XY Chelsea

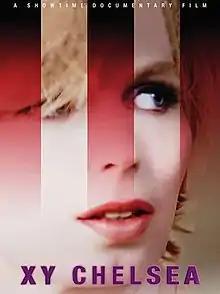
Film poster

XY Chelsea is a 2019 American-British documentary film directed by Tim Travers Hawkins, written by Travers Hawkins, Mark Monroe, Enat Sidi, and Andrea B. Scott. Laura Poitras serves as an executive producer. The film follows Chelsea Manning, after she is released from prison.